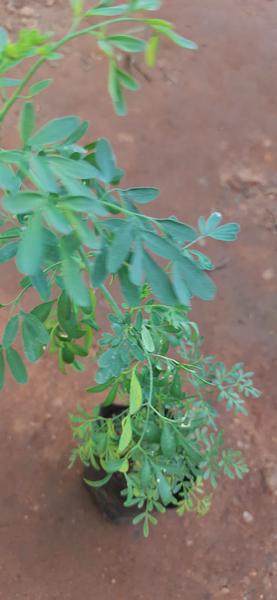
Plant: Nagadali